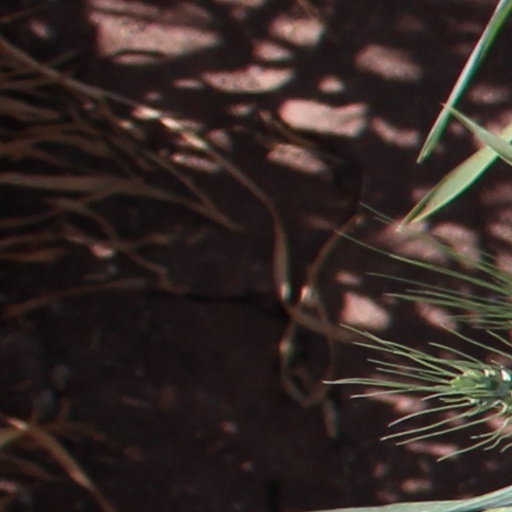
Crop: wheat